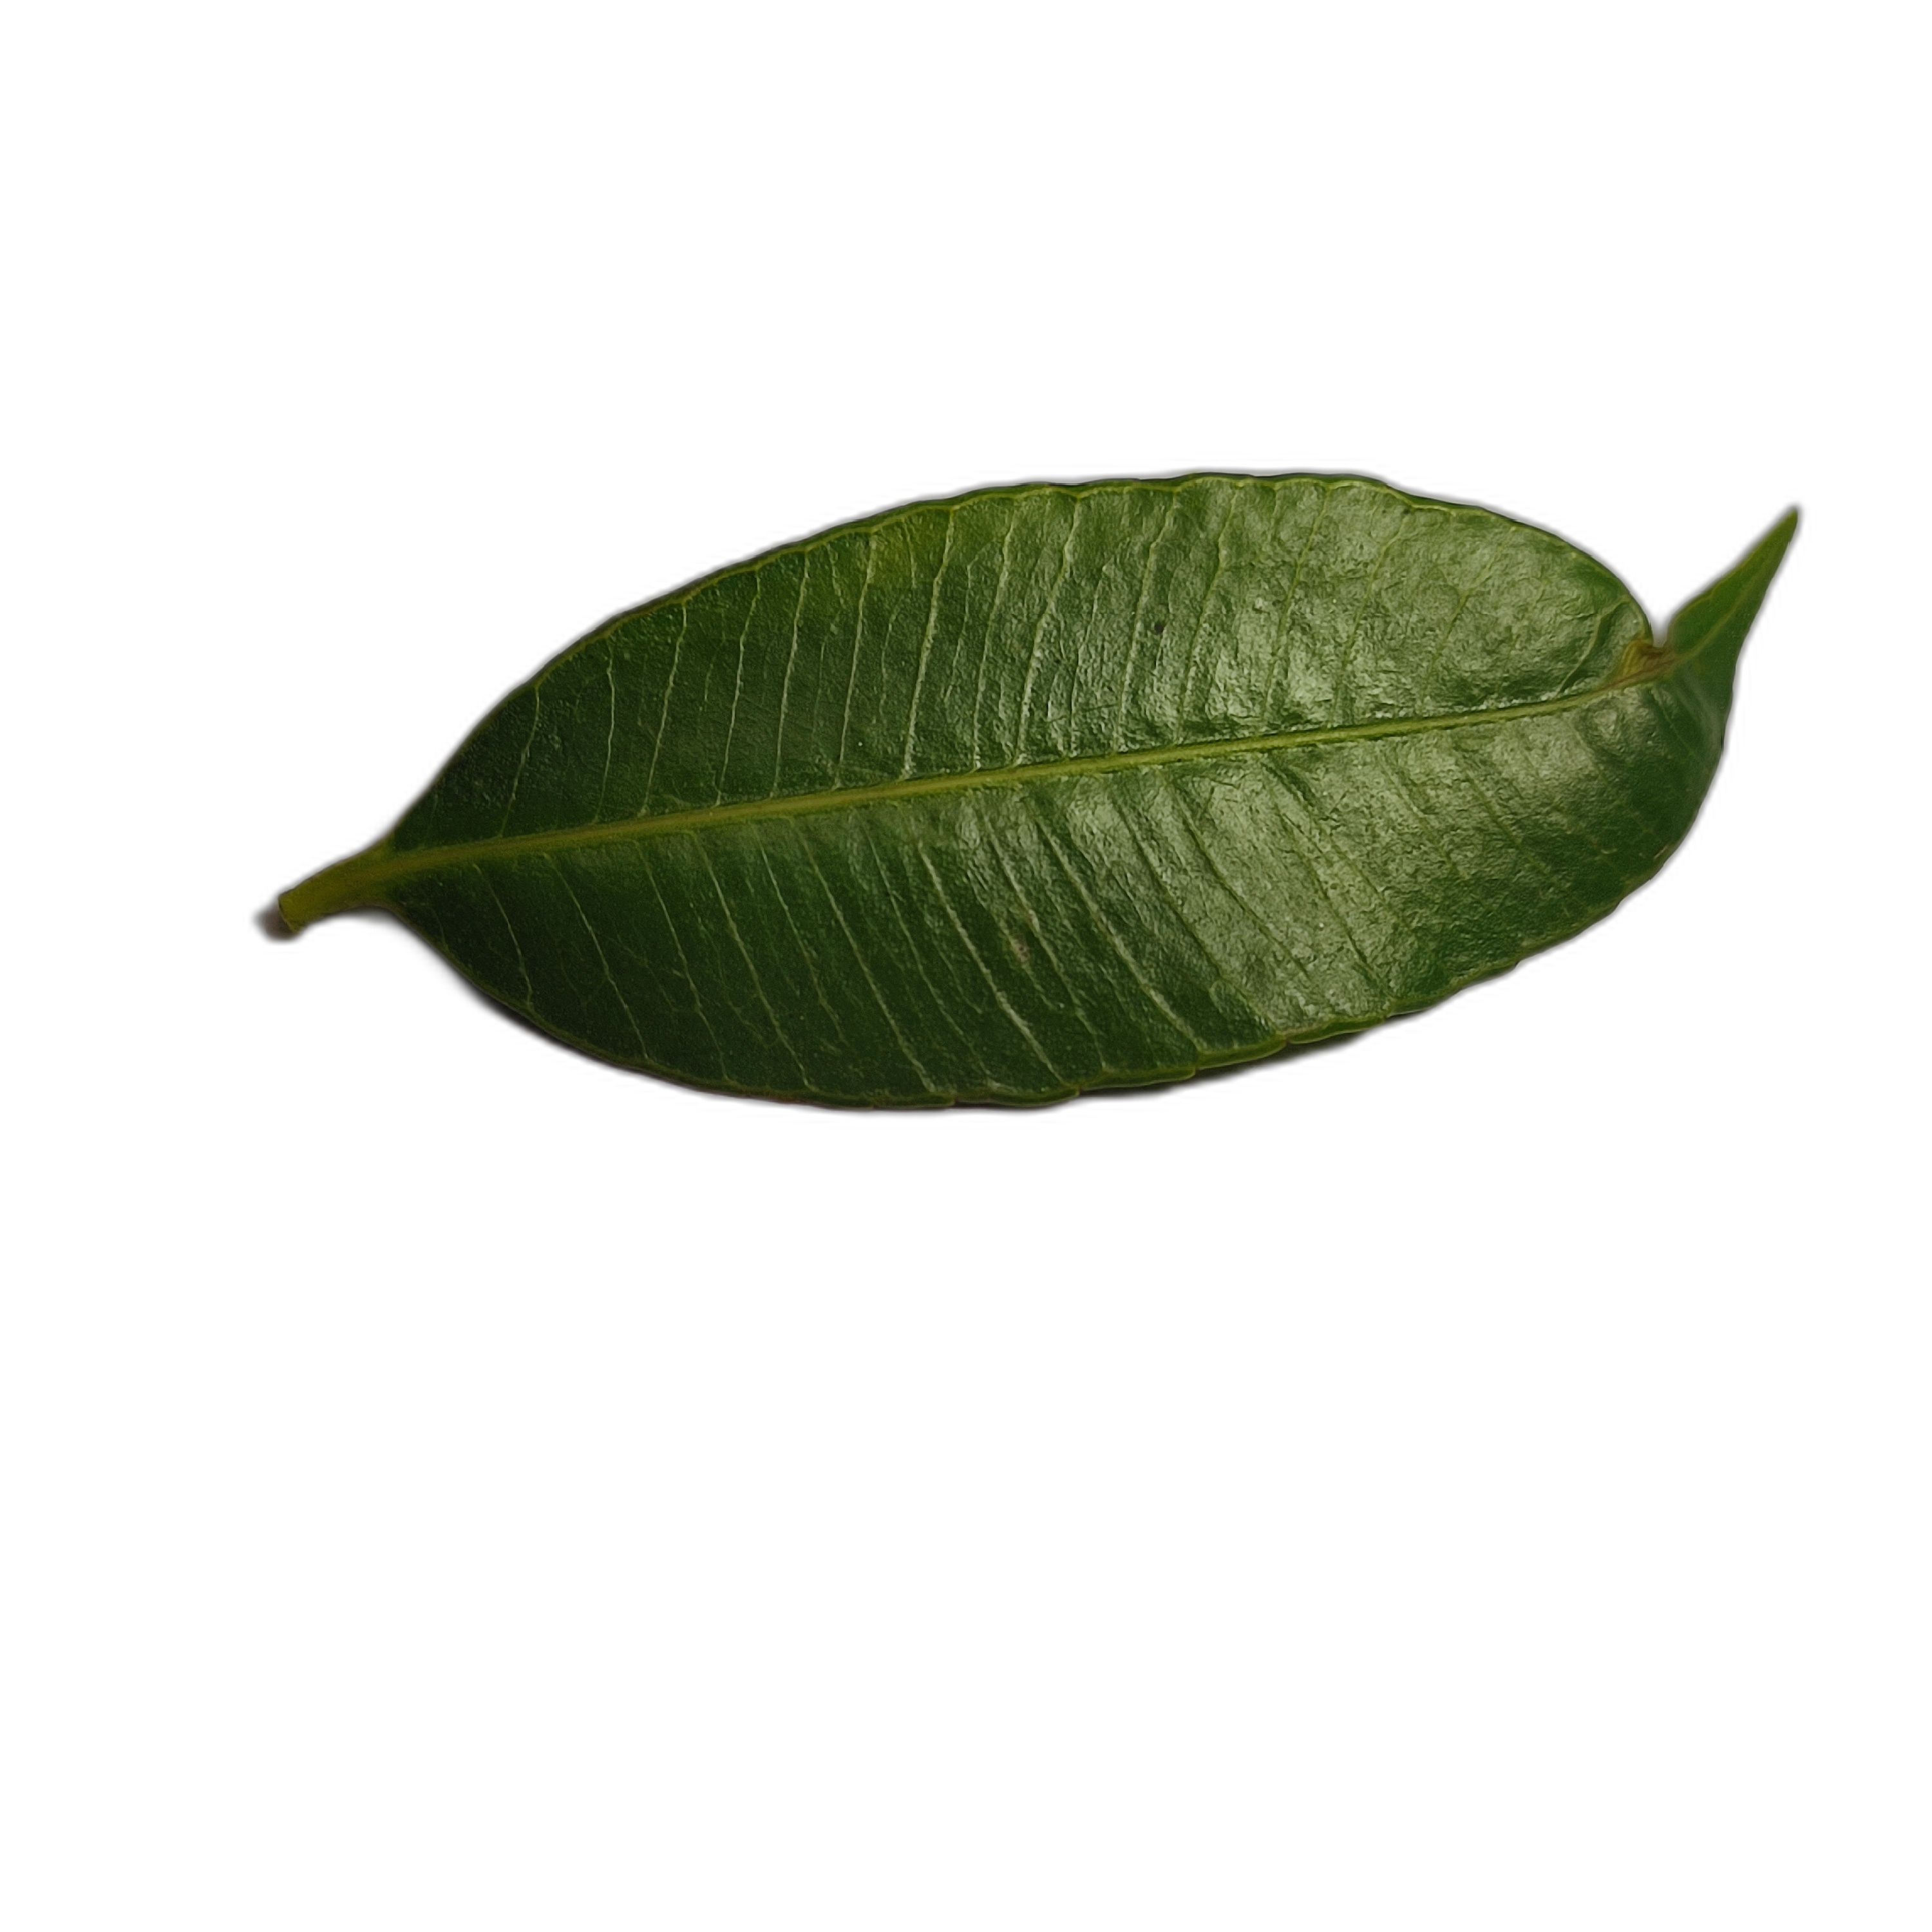
Label: healthy